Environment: real
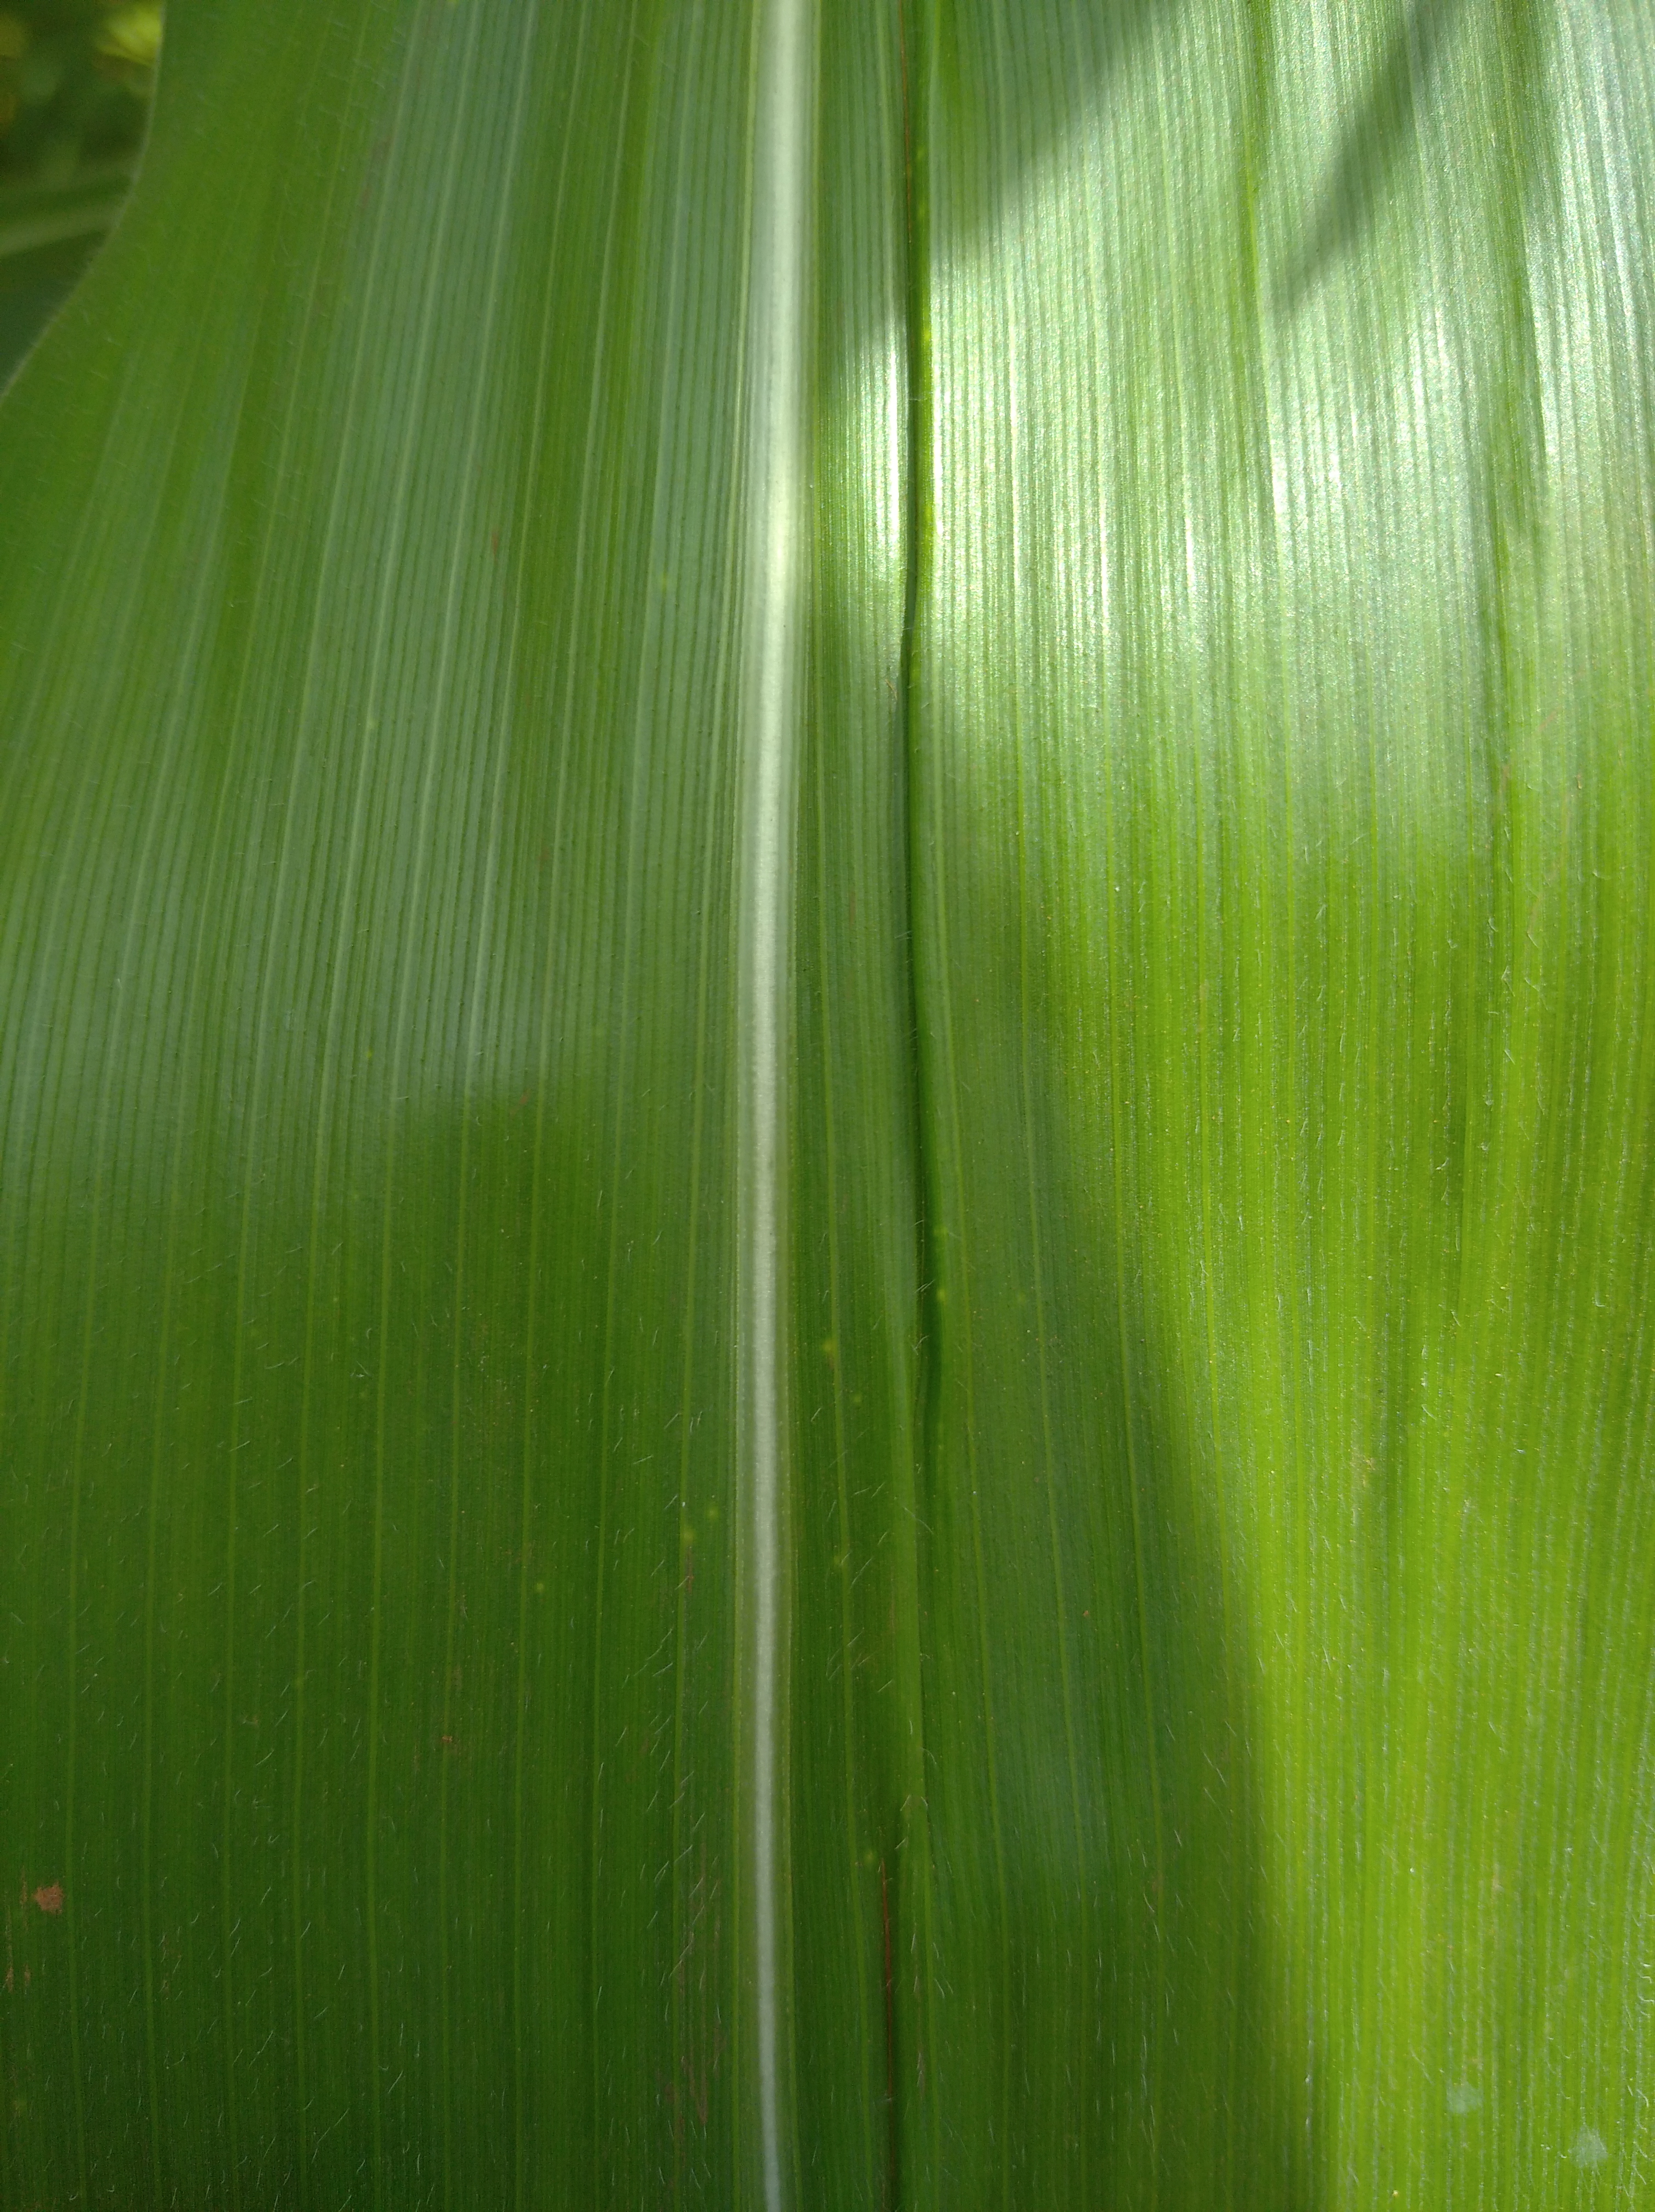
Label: healthy